Château de Cirey

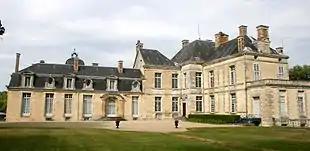
Château de Cirey

The Château de Cirey is a château in Cirey-sur-Blaise, Haute-Marne, France (not to be confused with Bellevaux Abbey in Haute-Saône, sometimes also referred to as the chateau of Cirey-lès-Bellevaux). The château was the home of Émilie du Châtelet and her lover Voltaire from 1734 to 1749.